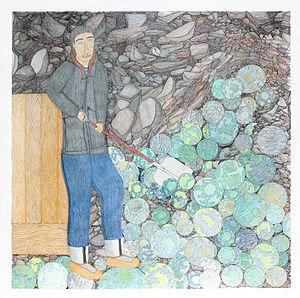
Shuvinai Ashoona est une artiste inuit. Elle est principalement connue pour ses dessins à la plume et au crayon représentant des paysages nordiques et la vie contemporaine des Inuits.